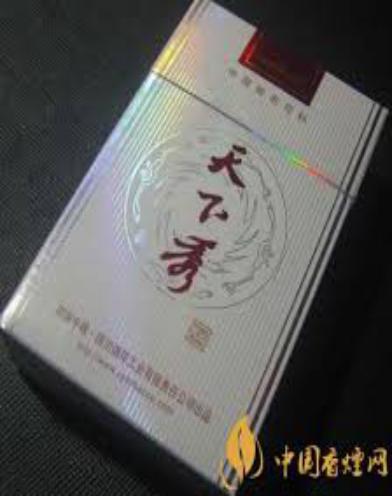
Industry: Necessities